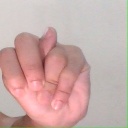
अक्षर: न